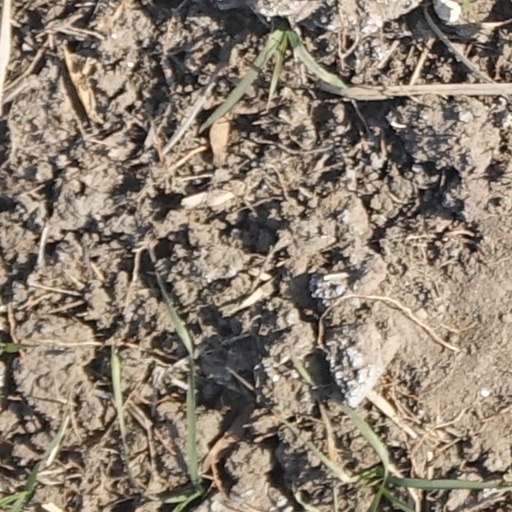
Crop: wheat